Summerland Peninsula

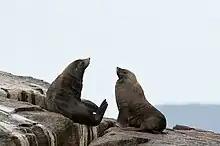
Australian Fur Seal ("Arctocephalus pusillus doriferus")

Approximately one million short-tailed shearwaters (commonly known as mutton birds in Australia) return to Phillip Island from the Bering Straits, Alaska to breed in burrows each year. Historically, shearwaters were harvested for food and oil but are now protected in Victoria. The threat of fox predation on the colony has been largely reduced due to control and eradication, however township light pollution and the ingestion of marine plastic waste remain significant threats of which scientists are currently researching. Fledglings on their first flights to sea are attracted to artificial lights which disorientates their path and leaves many landing and stranded on roads. High mortality rates from road traffic were recorded until 1999, before a Shearwater Protection Program was established to remove and re-locate birds on roads to safer areas. A recent study on Phillip Island into plastic ingestion in shearwater fledglings found all sampled birds contained plastic particles, passed on from the fish caught by their parents, it has been found that shearwaters have a particularly high prevalence of marine debris in their systems.